Chris Wood (footballer, born 1991)

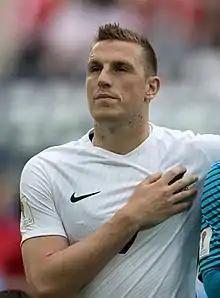
Wood with New Zealand at the 2017 FIFA Confederations Cup

Christopher Grant Wood (born 7 December 1991) is a New Zealand professional footballer who plays as a forward for club Nottingham Forest and captains the New Zealand national team.